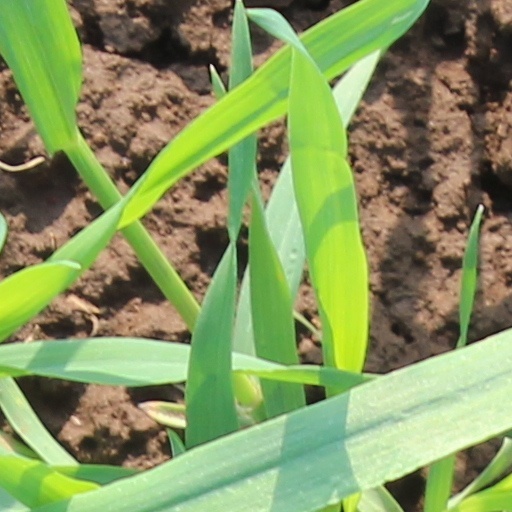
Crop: wheat